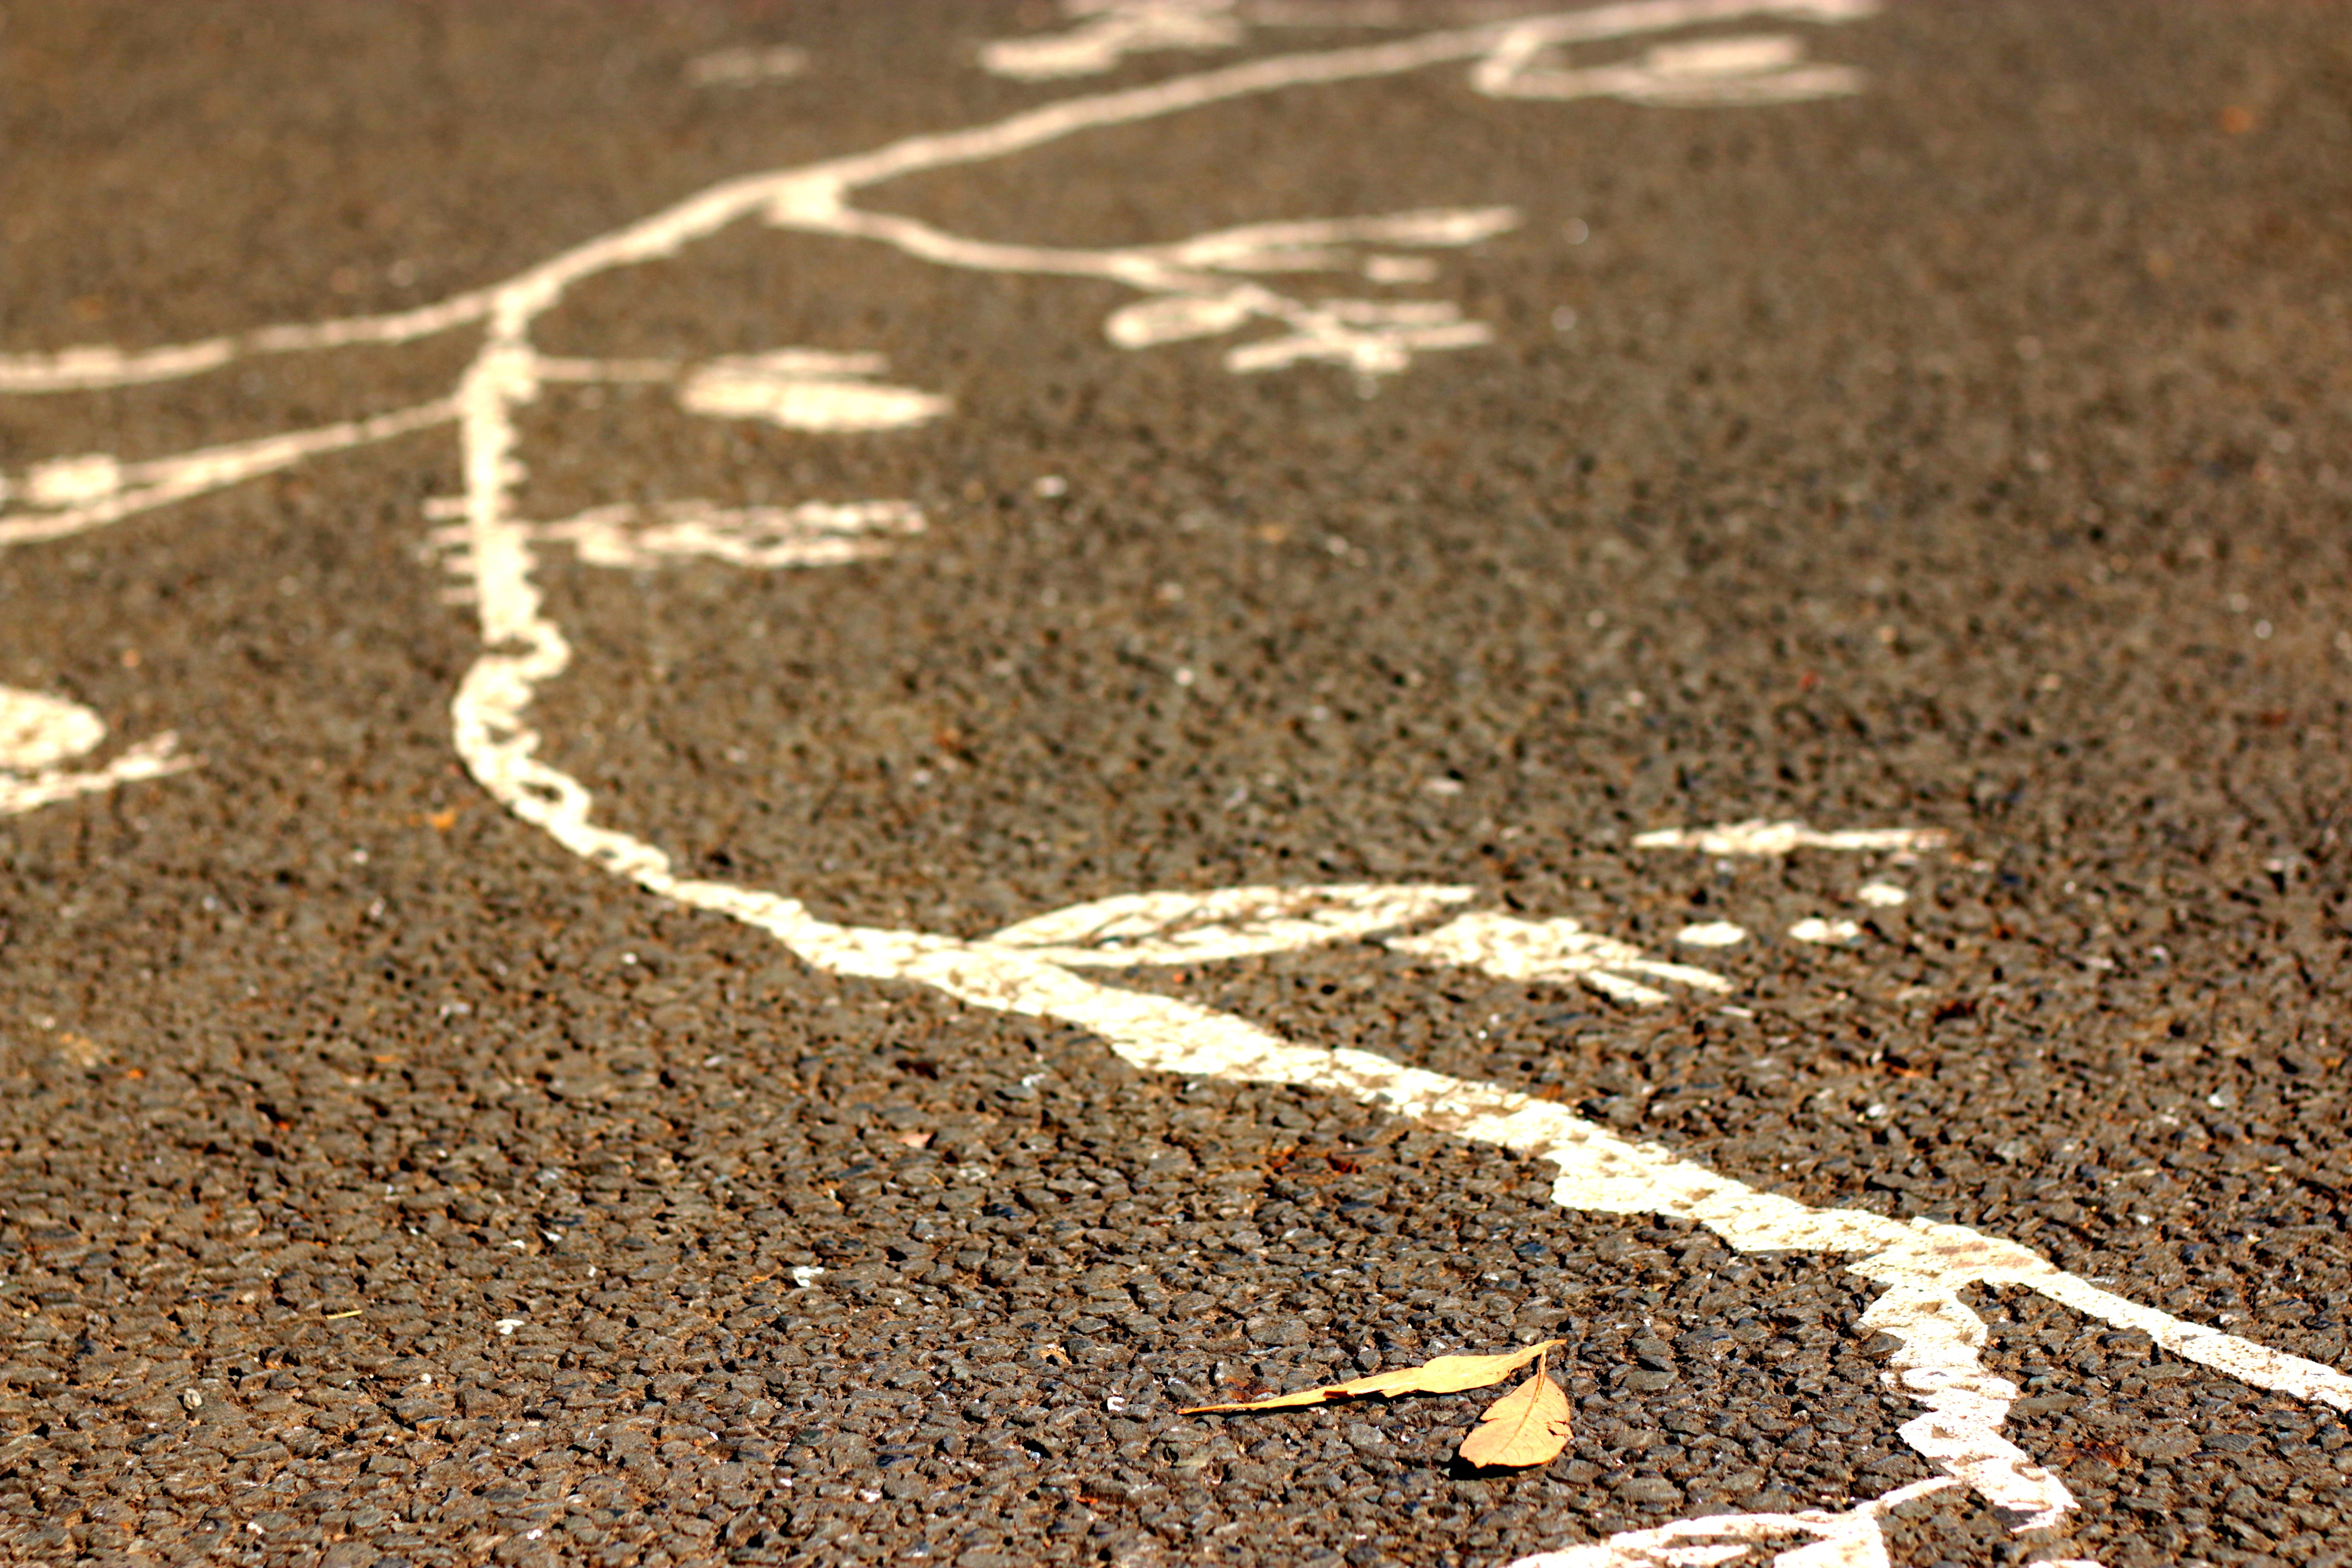
tree, nature, sand, branch, architecture, white, street, texture, leaf, floor, urban, asphalt, pavement, floral, decoration, pattern, color, natural, soil, paint, grunge, exterior, graffiti, material, concrete, design, gravel, cement, painted, flooring, road surface, grass family